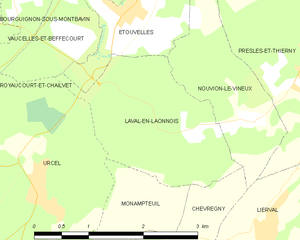
Carte des communes françaises: Laval-en-Laonnois